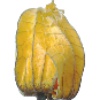
Label: Physalis with Husk 1